Burcht van Leiden

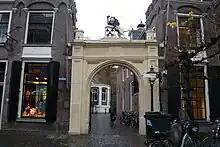
Southern gate to the Burcht with historic timeline 1203, 1420 and 1574 in Latin. Now facing a busy shopping street.

Originally built by Halewijn I in 1060. He was subsequently appointed viscount of Leiden by Count Dirk V of Holland. From humble beginnings, the hill was raised during various periods of history up to above the surrounding landscape in the 11th century. Ada van Holland used the keep as a residence until her father died in 1203 and she was captured by her paternal uncle, William I. In the same year the previous stone building was rebuilt after an attack on the castle, with tuff stone, and after Ada's removal, in 1204 it was attacked again and rebuilt with brick.